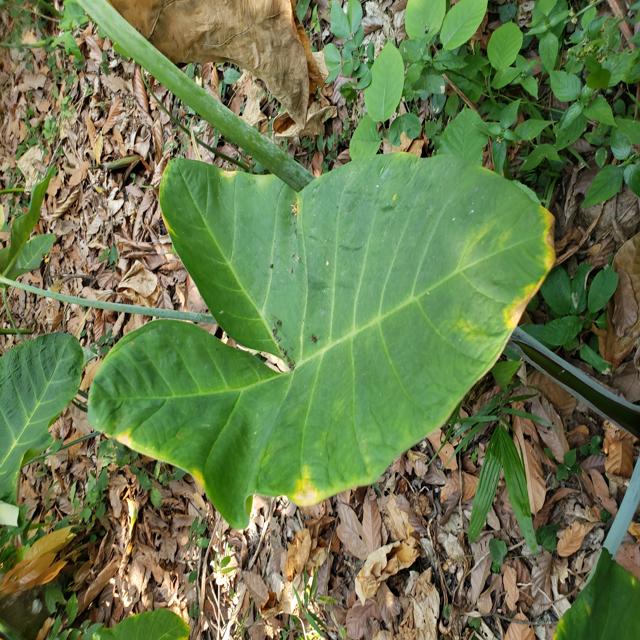
Label: Early_Blight